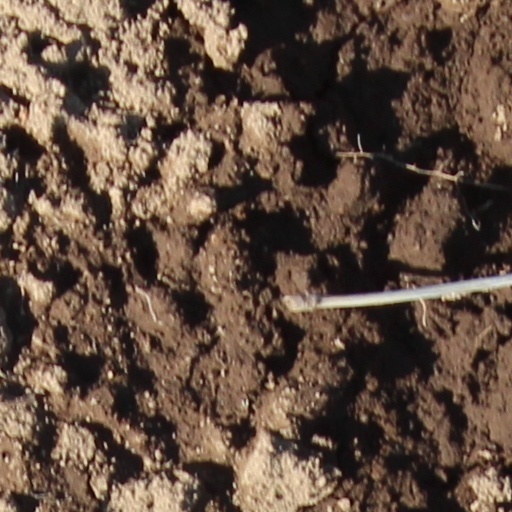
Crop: wheat